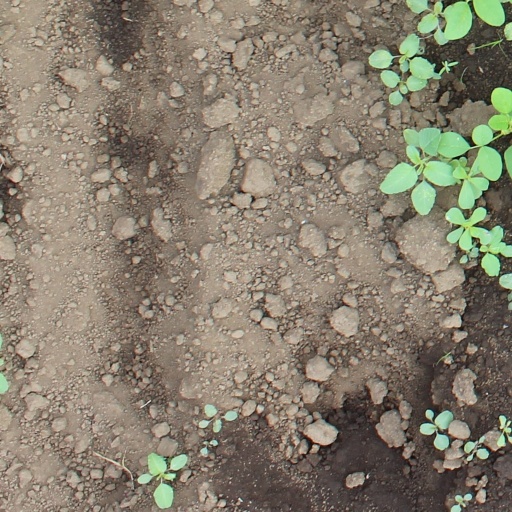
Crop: soybean